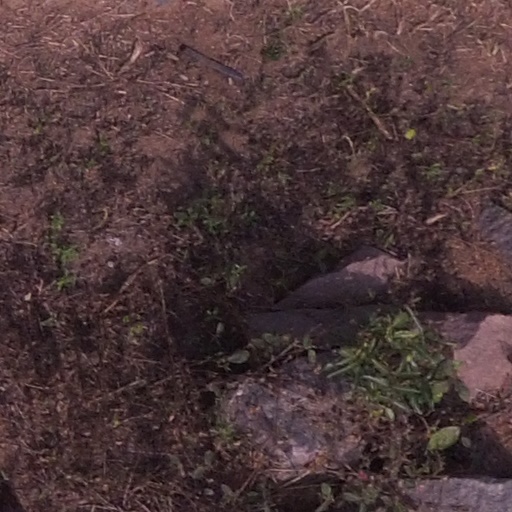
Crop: maize; corn